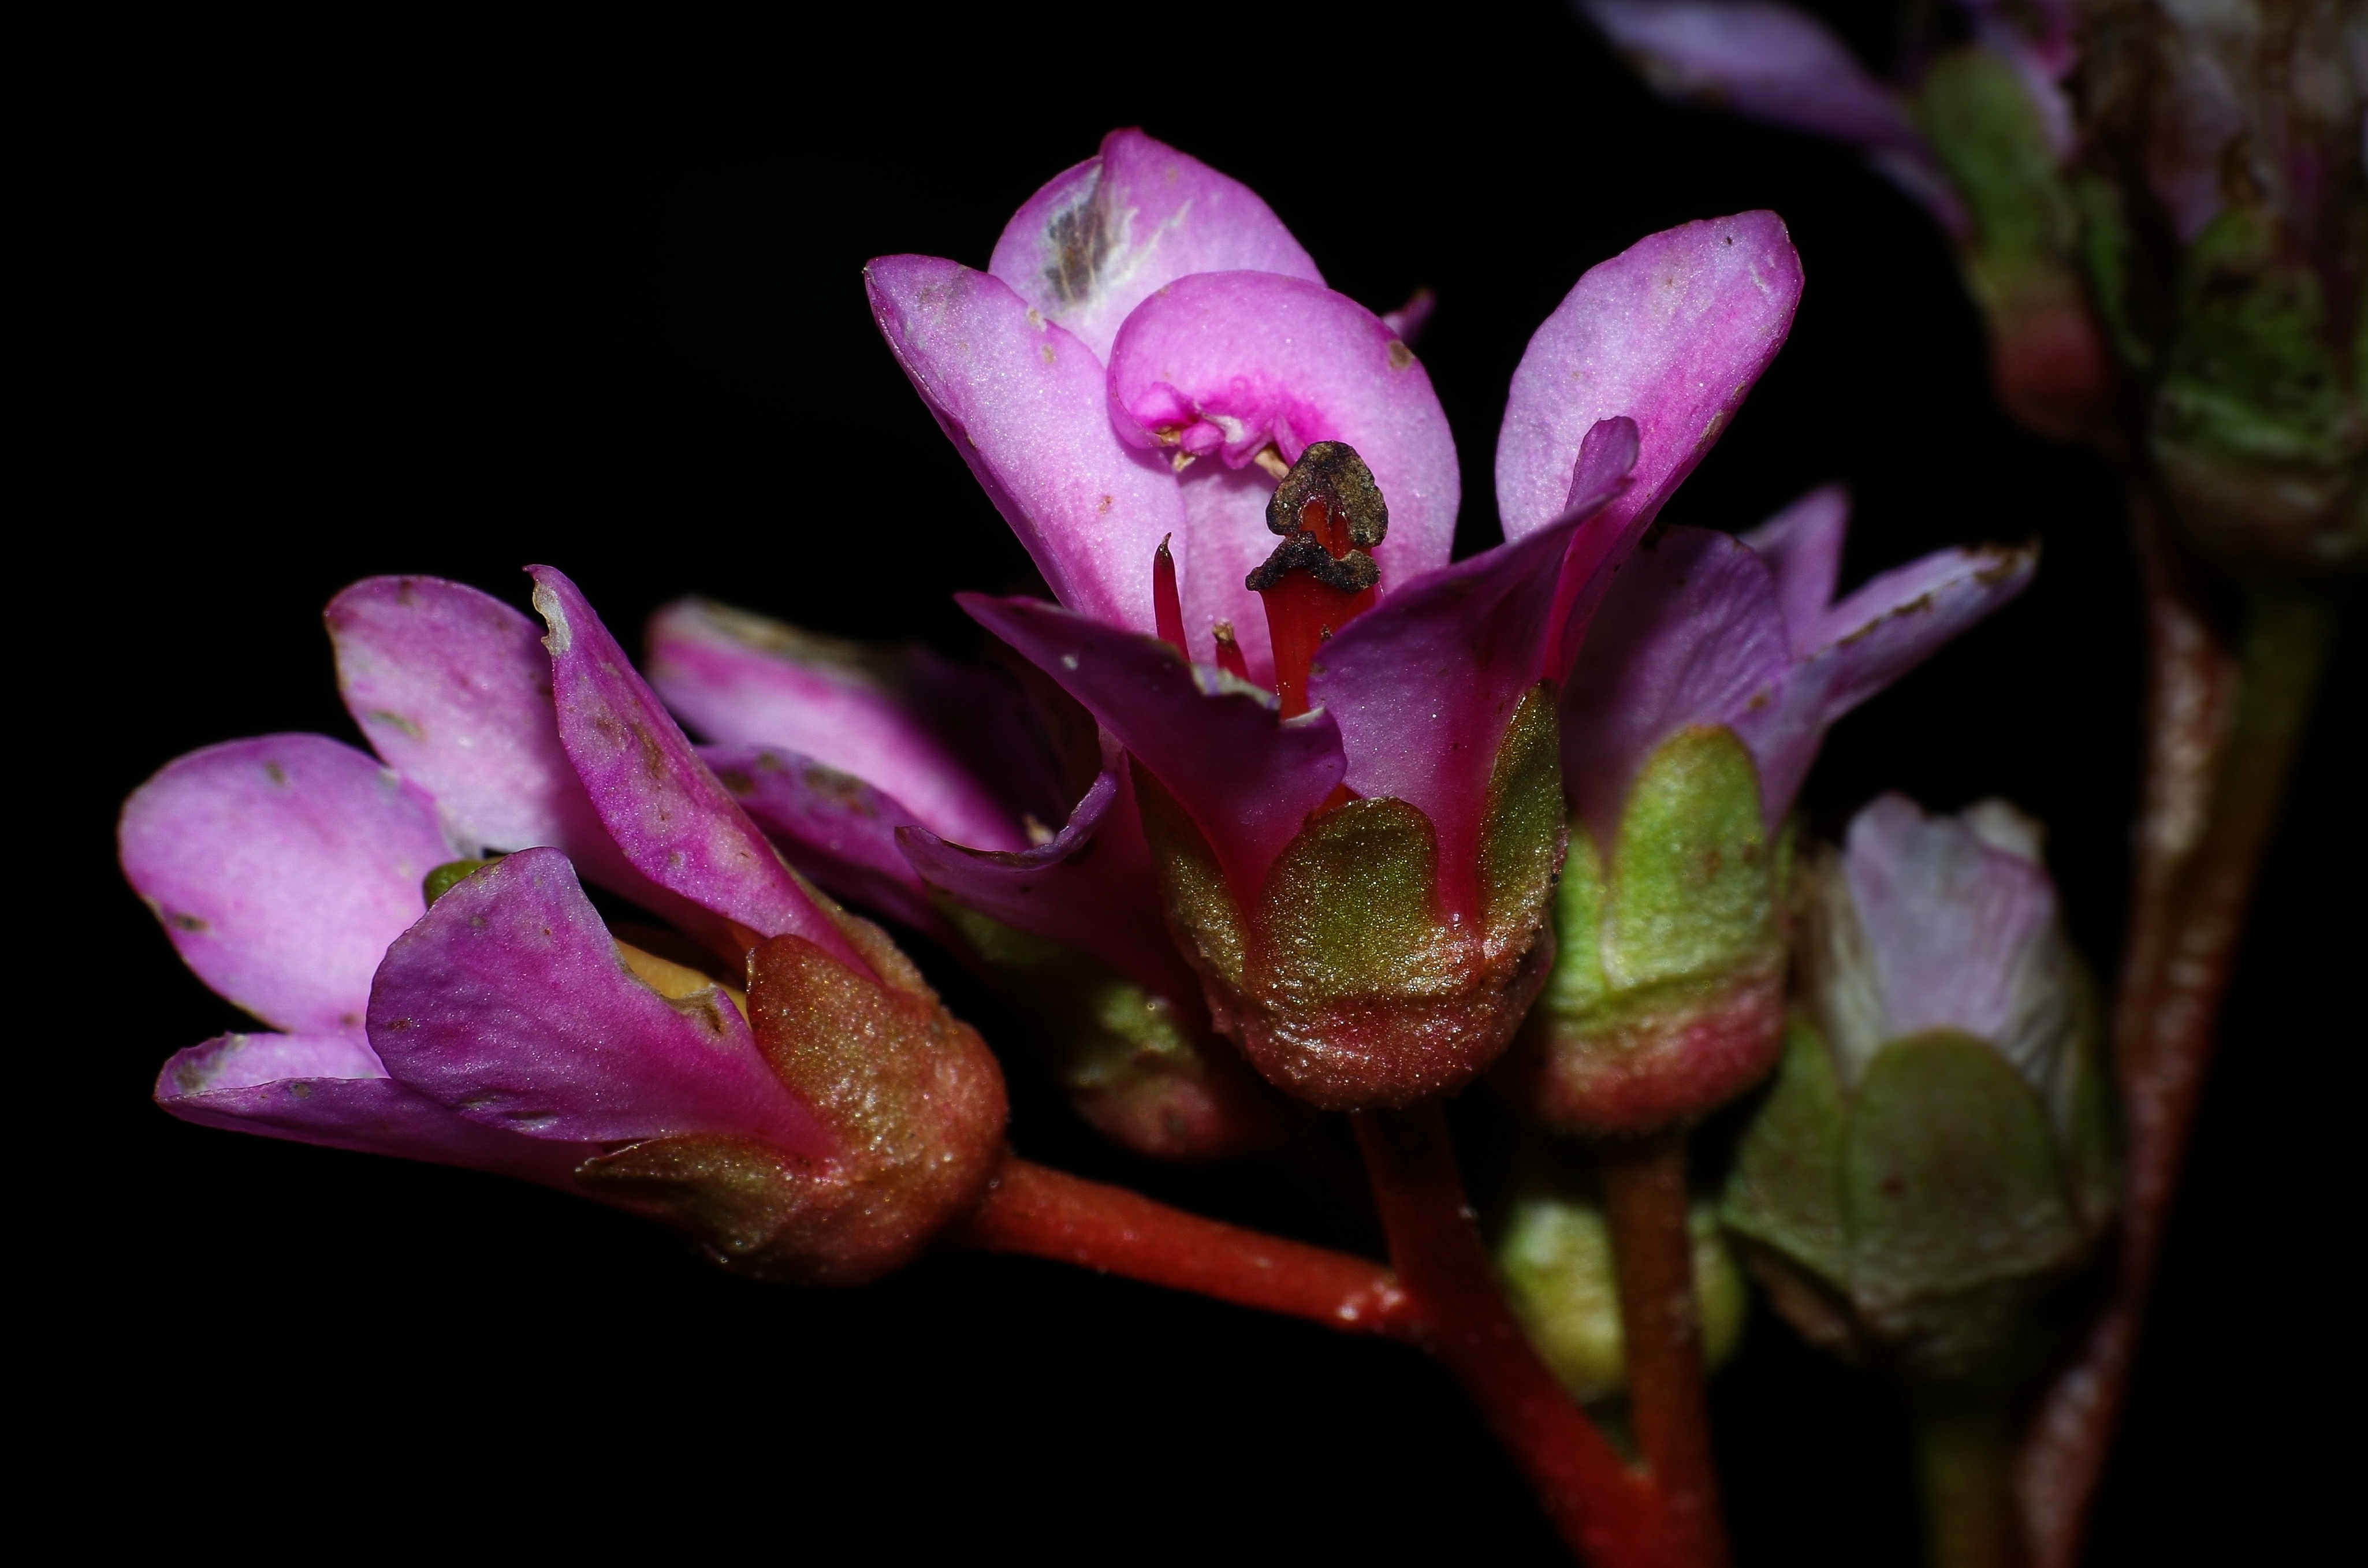
nature, blossom, plant, photography, flower, petal, macro, botany, flora, flowers, close up, naturaleza, flores, bud, ggl1, gaby1, xovesphoto, gphoto, raynox250, pentaxk30, tamron28105, macro photography, flowering plant, plant stem, land plant